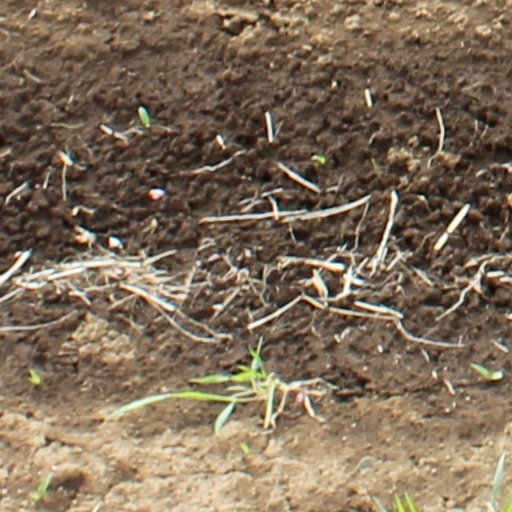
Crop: wheat